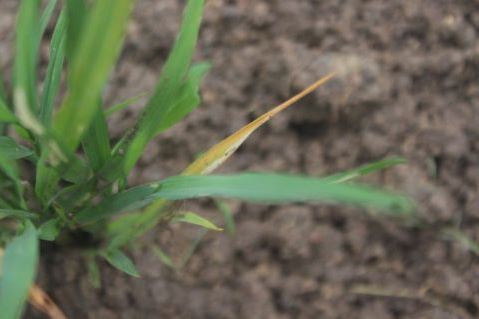
Disease: Tungro